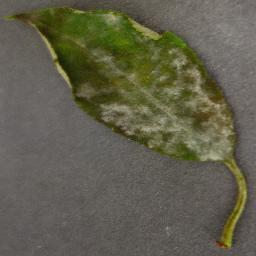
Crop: cherry
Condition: (including_sour)_powdery_mildew